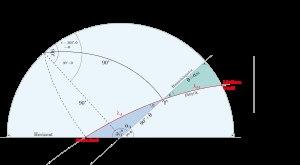
L'ascendant en astrologie est un des éléments d'un thème astral. C'est un point, le point de l'écliptique situé sur l'horizon oriental pour ce lieu et ce moment donnés, mais on appelle également ainsi le Signe qui contient ce point. Jusqu'à la fin du XIXᵉ siècle, la priorité dans l'interprétation du thème astrologique était donnée au signe ascendant, et non au signe où se trouvait le Soleil. Ainsi, être né « sous le signe du Bélier » voulait dire avoir l'ascendant, et non le Soleil, dans ce signe. La priorité n'a été donnée au cycle annuel par rapport au rythme journalier qu'avec l'essor de l'astrologie populaire.